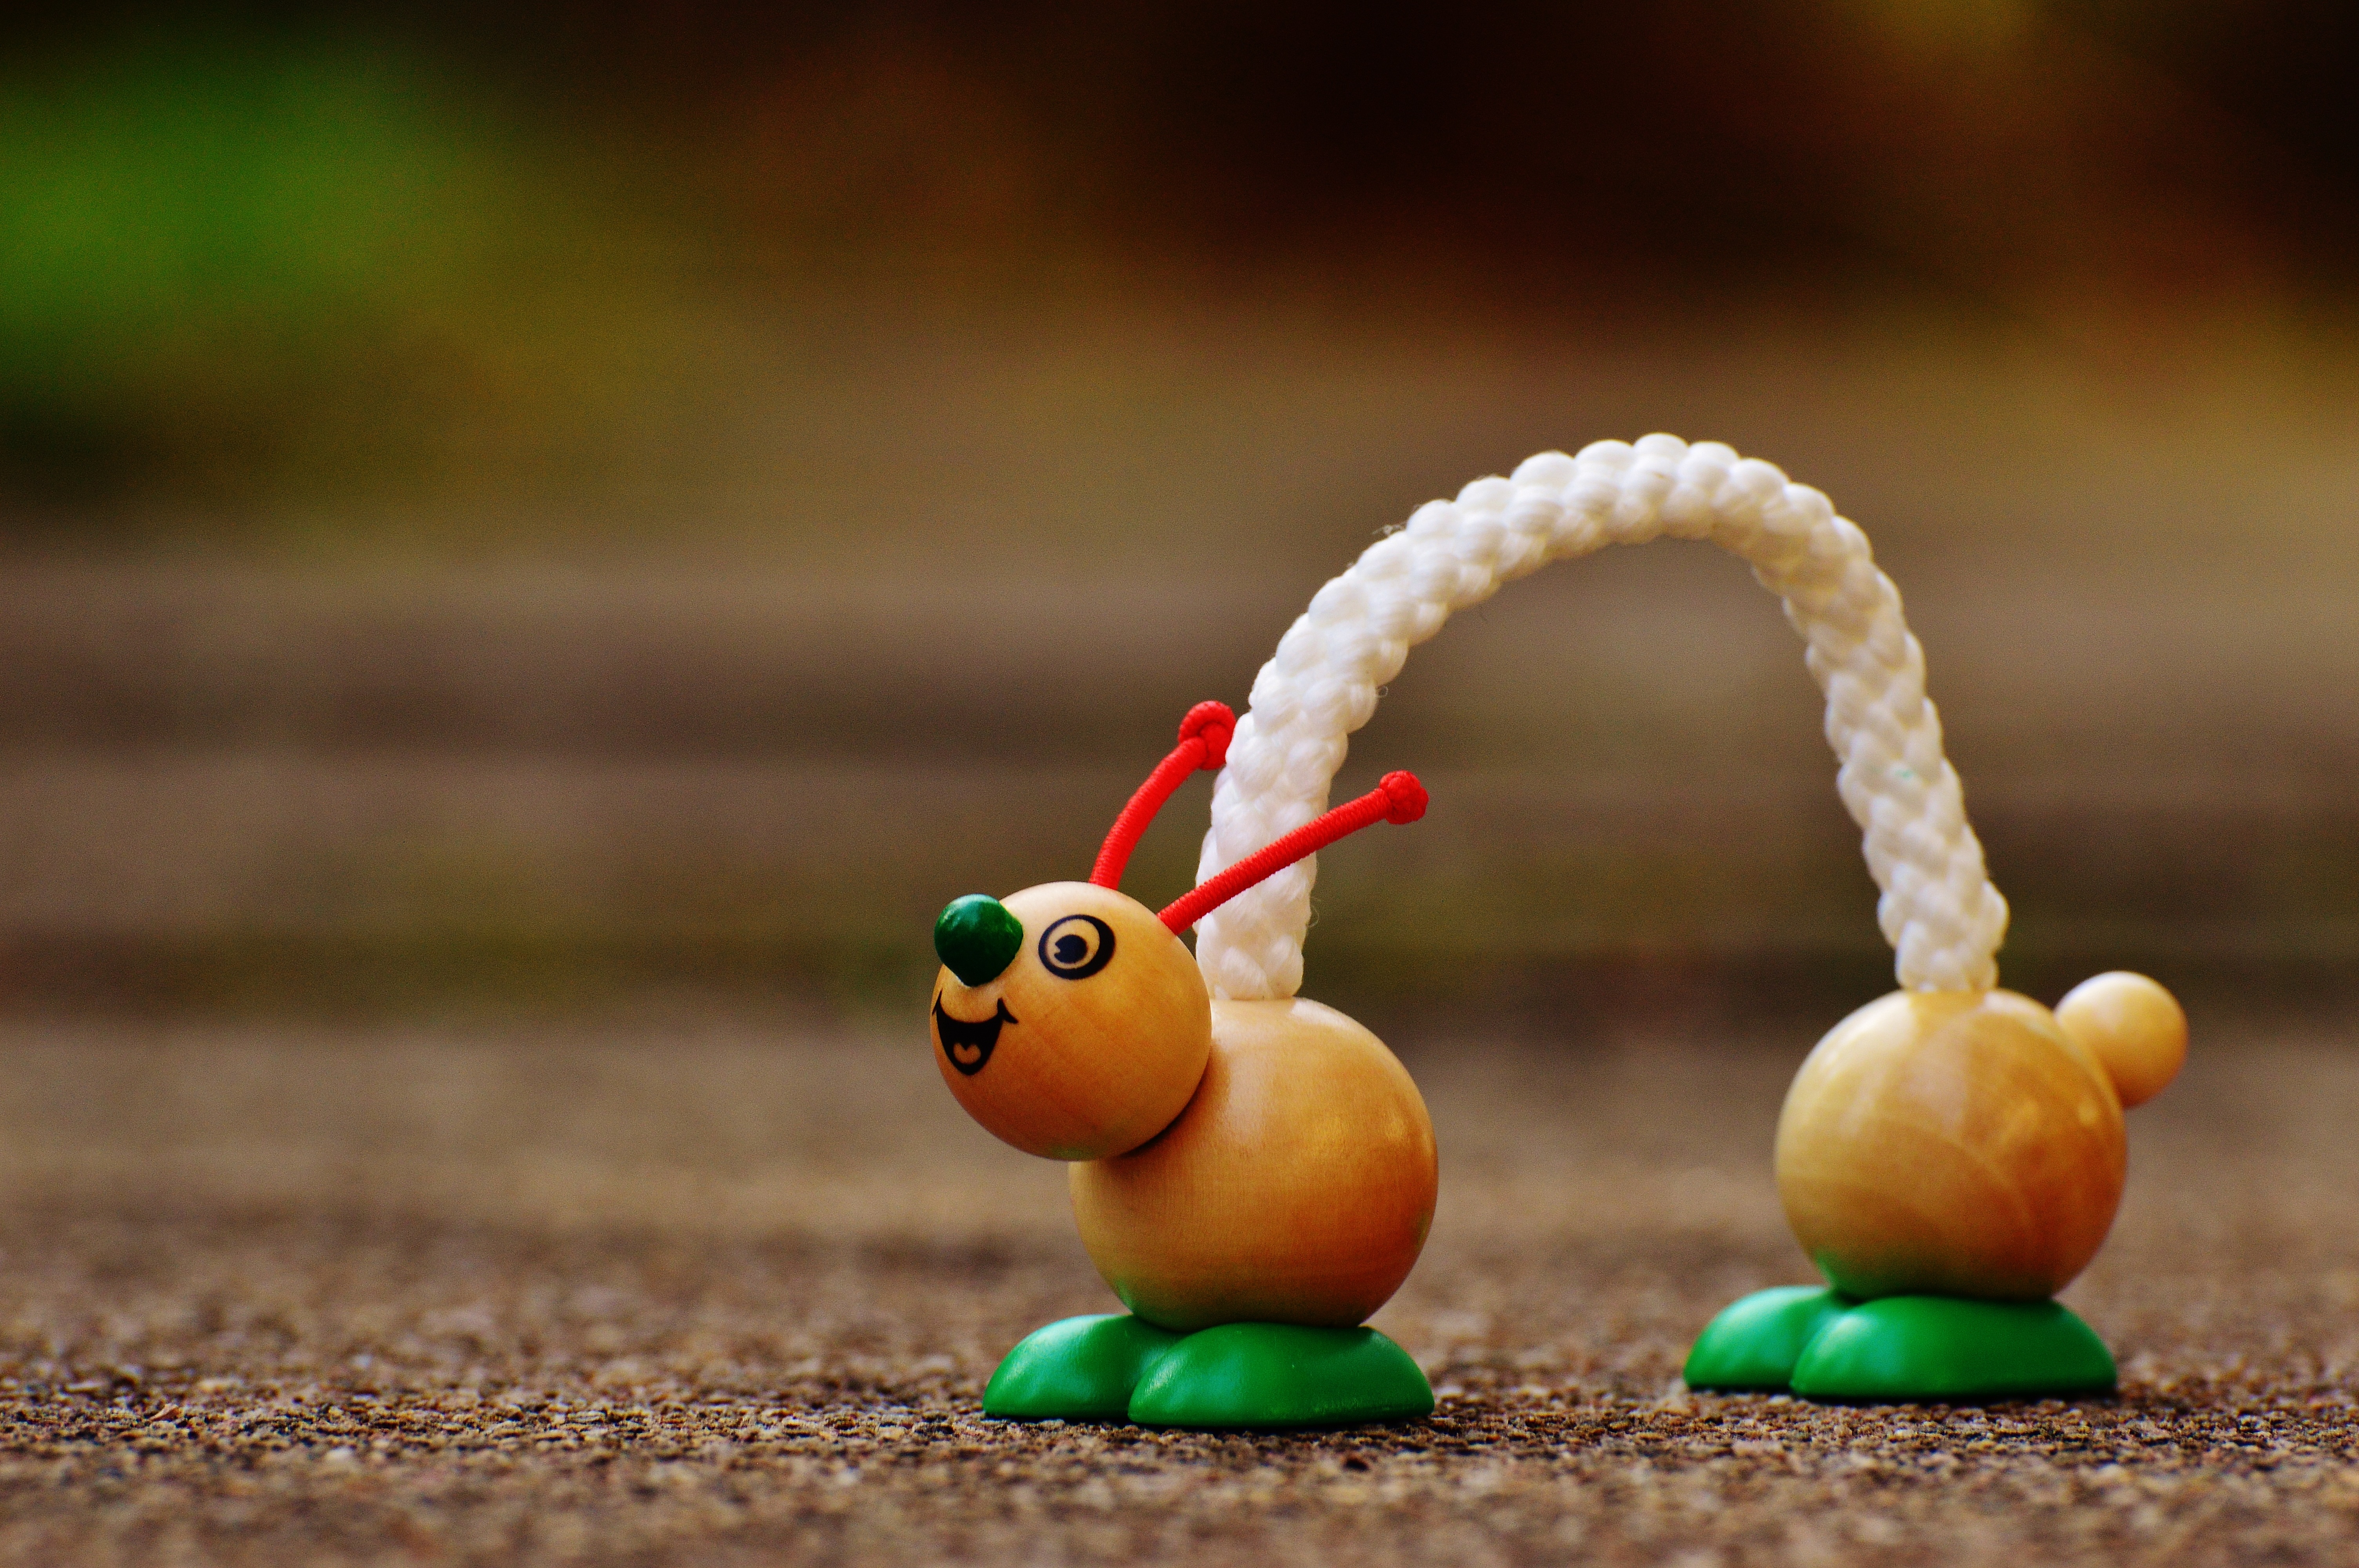
plant, wood, play, flower, cute, food, produce, insect, colorful, yellow, invertebrate, caterpillar, children, figure, toys, funny, children toys, macro photography, game figure, game characters, flowering plant